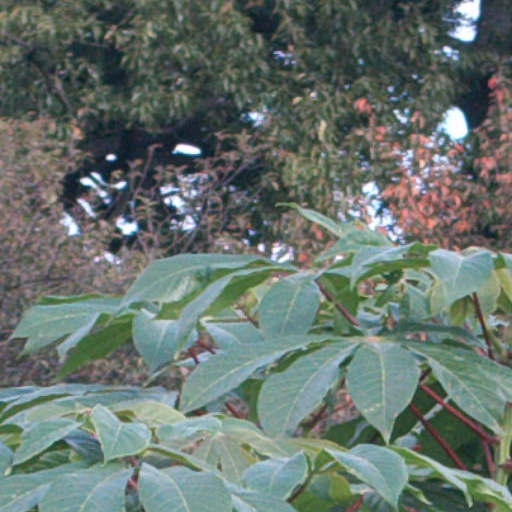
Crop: cassava